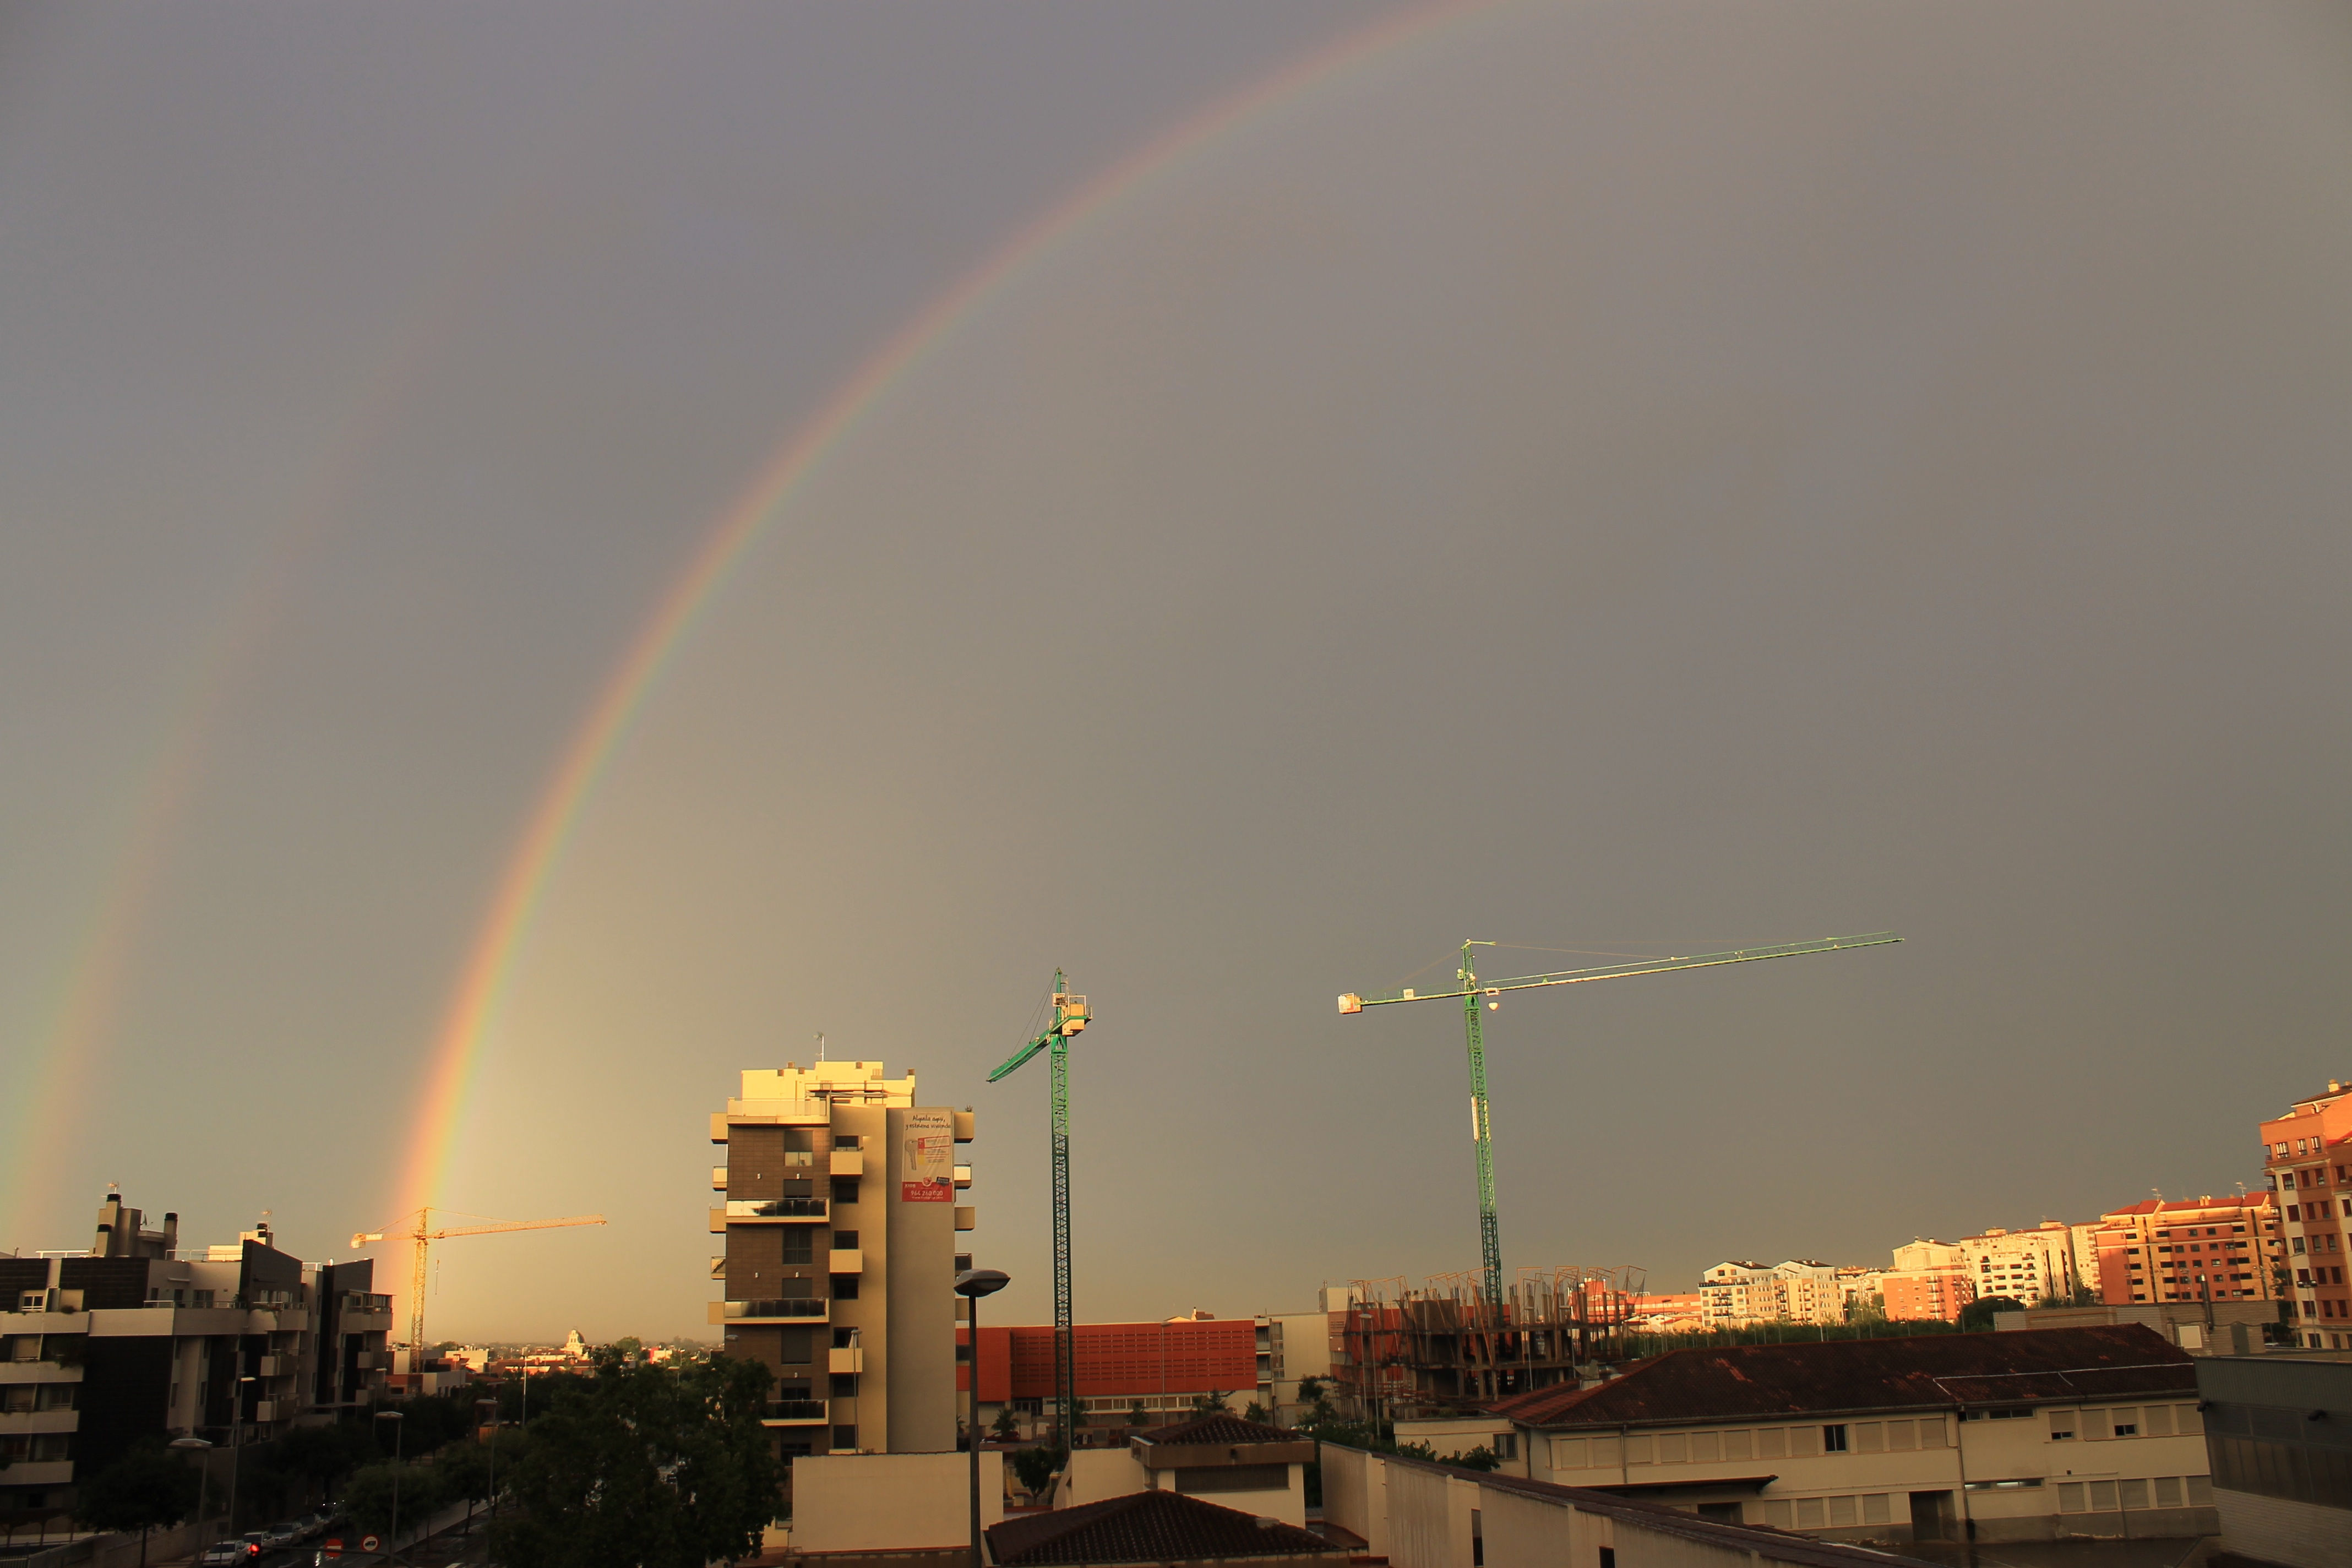
atmosphere, weather, rainbow, meteorological phenomenon, atmosphere of earth